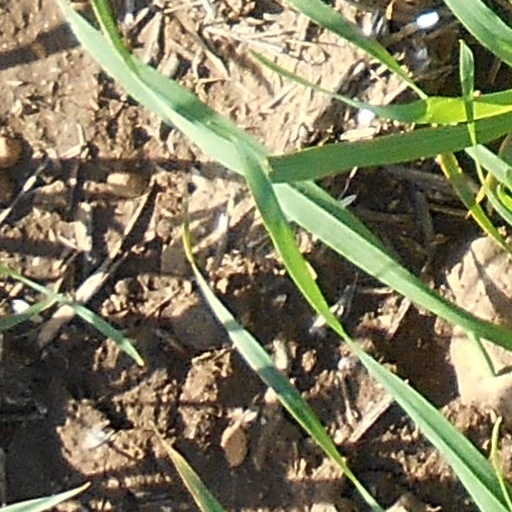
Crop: wheat